Percy Lawrie (rugby union)

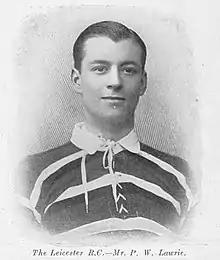
Photographic portrait of Lawrie in 1910

Percy William Lawrie (26 September 1888 – 27 December 1956) was a rugby union wing who played 318 games for Leicester Tigers between 1907 and 1924 and twice for England between 1910 and 1911.